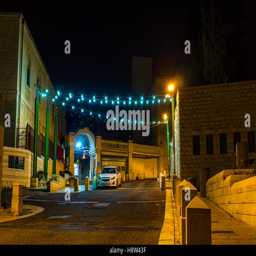
night is the best time to walk in empty and silent arabic city